Yulia Tymoshenko

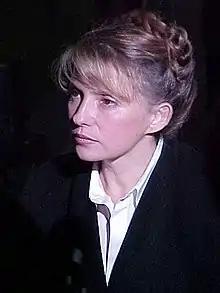
Yulia Tymoshenko in 2002

From late December 1999 to January 2001, Tymoshenko was the Deputy Prime Minister for the fuel and energy sector in the cabinet of Viktor Yushchenko. She officially left parliament on 2 March 2000. Under her guidance, Ukraine's revenue collections from the electricity industry grew by several thousand percent. She scrapped the practice of barter in the electricity market, requiring industrial customers to pay for their electricity in cash. She also terminated exemptions for many organizations which excluded them from having their power disconnected. Her reforms meant that the government had sufficient funds to pay civil servants and increase salaries.